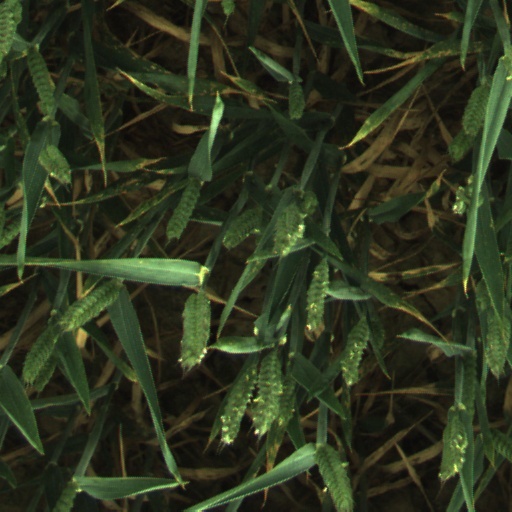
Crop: wheat